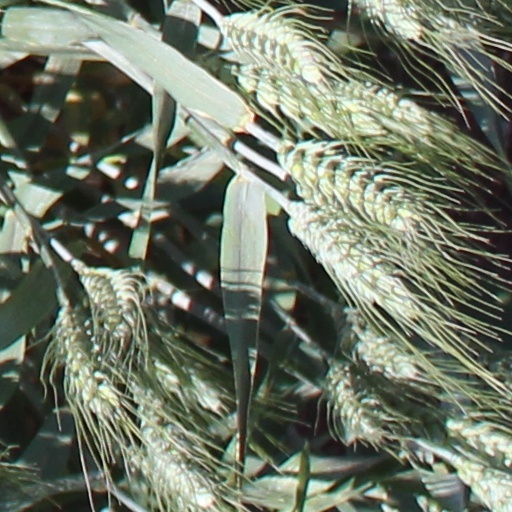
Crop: wheat